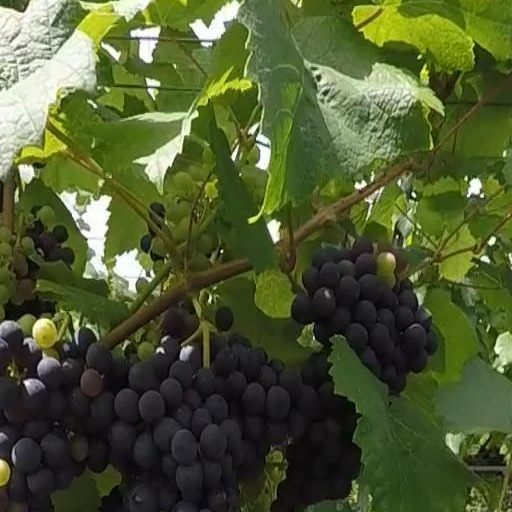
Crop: grape